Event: Hurricane Matthew
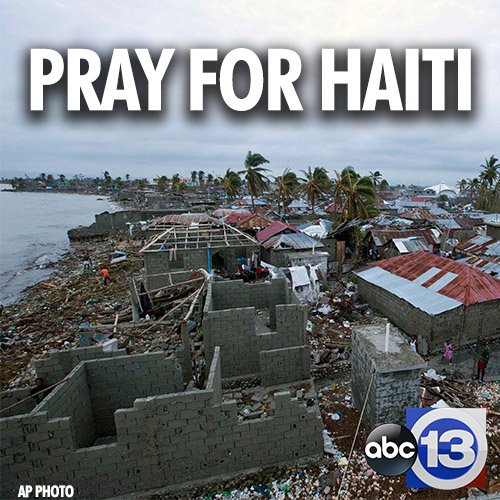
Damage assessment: damage